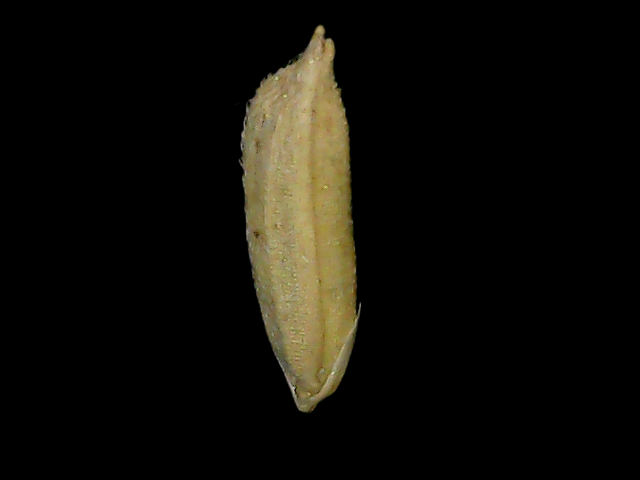
Rice variety: Bd49